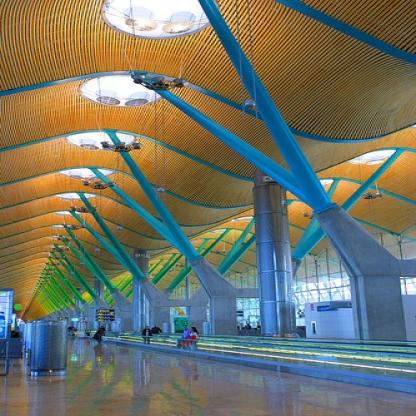
Scene: Indoor